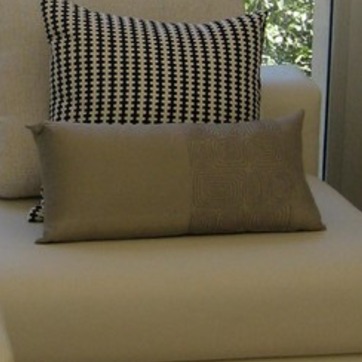
Material: fabric